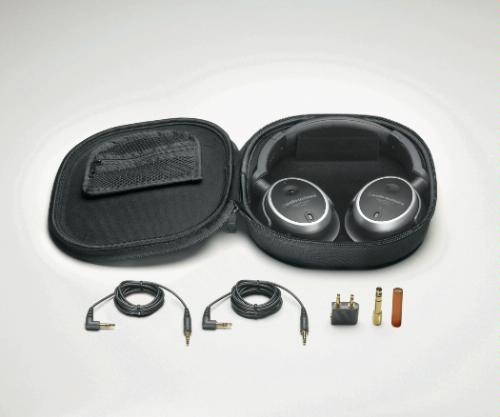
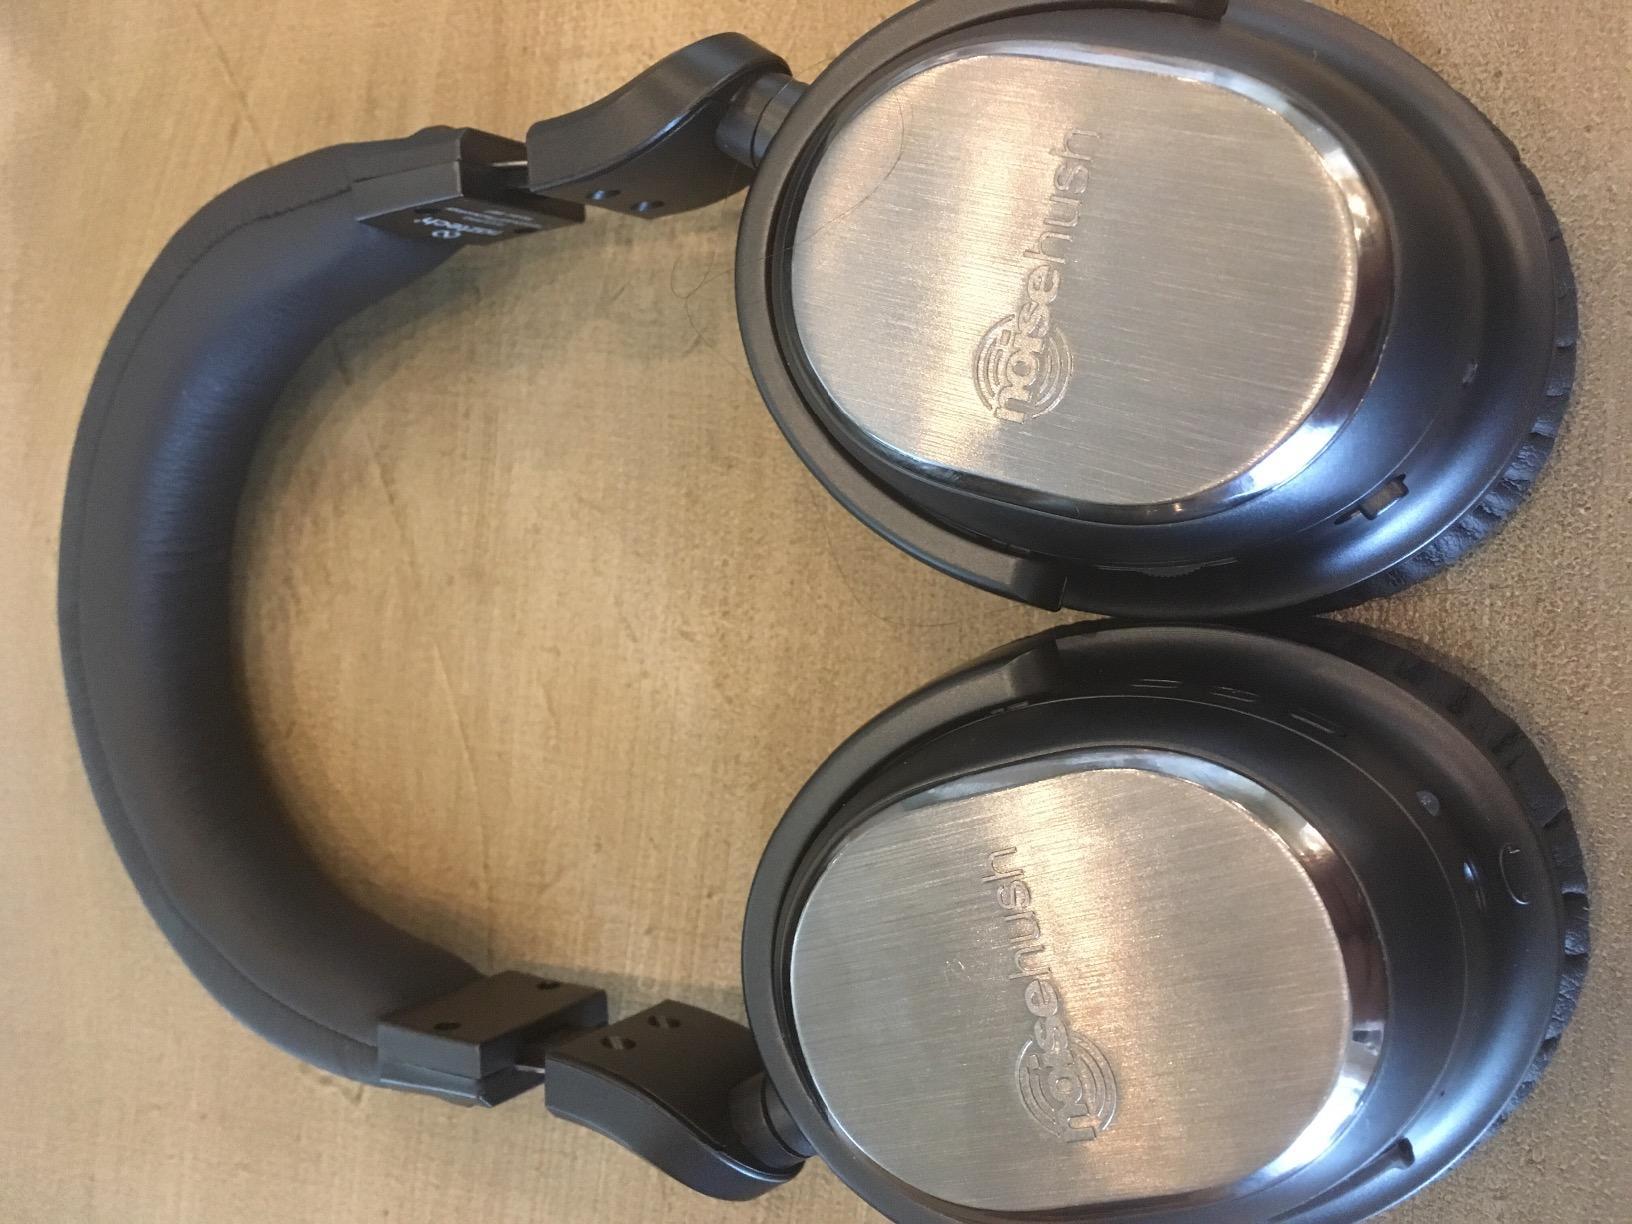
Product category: headphones
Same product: no